Whitechapel, Bishops Nympton

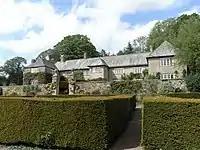
Whitechapel Manor, main (south) front

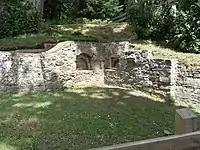
Whitechapel Manor, possible ancient remains of mediaeval chapel, otherwise identified as bee boles, north-west angle of manor house

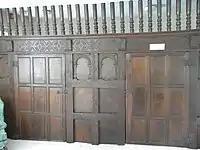
Whitechapel Manor, hall screen, oak, early 17th century, with strapwork decoration. Viewed from within the great hall. The main entrance door is behind the screen to the left

Whitechapel is an ancient former manor within the parish of Bishops Nympton, in north Devon. It was the earliest known residence of the locally influential Bassett family until 1603. The core of the present manor house is late 16th or early 17th century, with later additions and alterations, and was classed as Grade I listed on 9 June 1952.